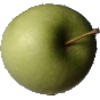
Label: Apple Granny Smith 1